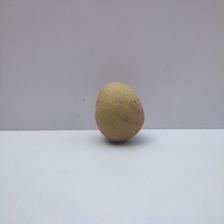
Size: Medium